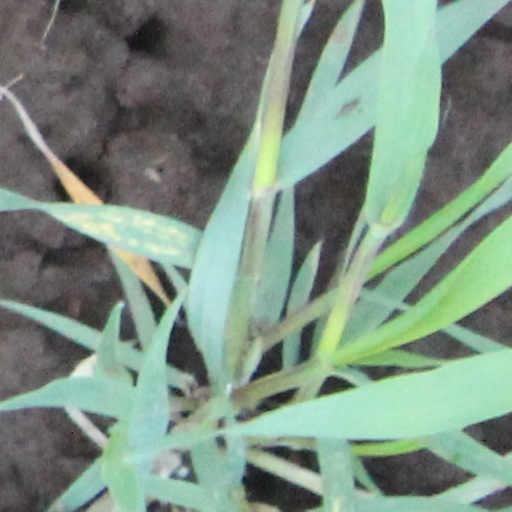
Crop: wheat